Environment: real
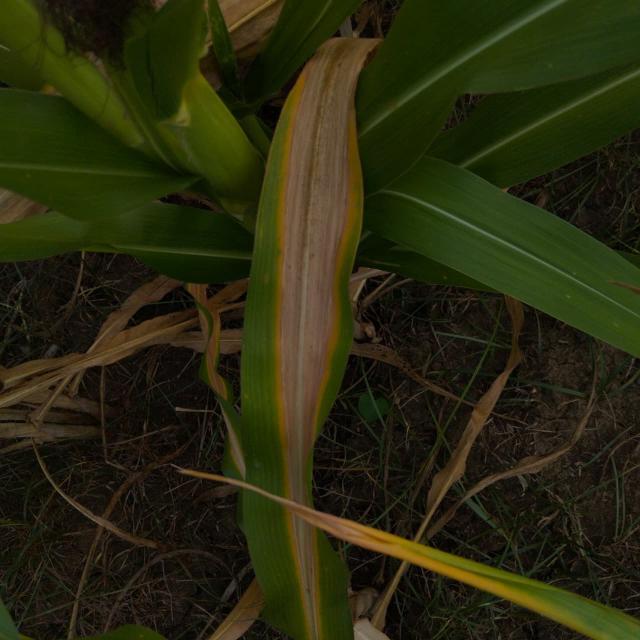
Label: nitrogen_deficiency